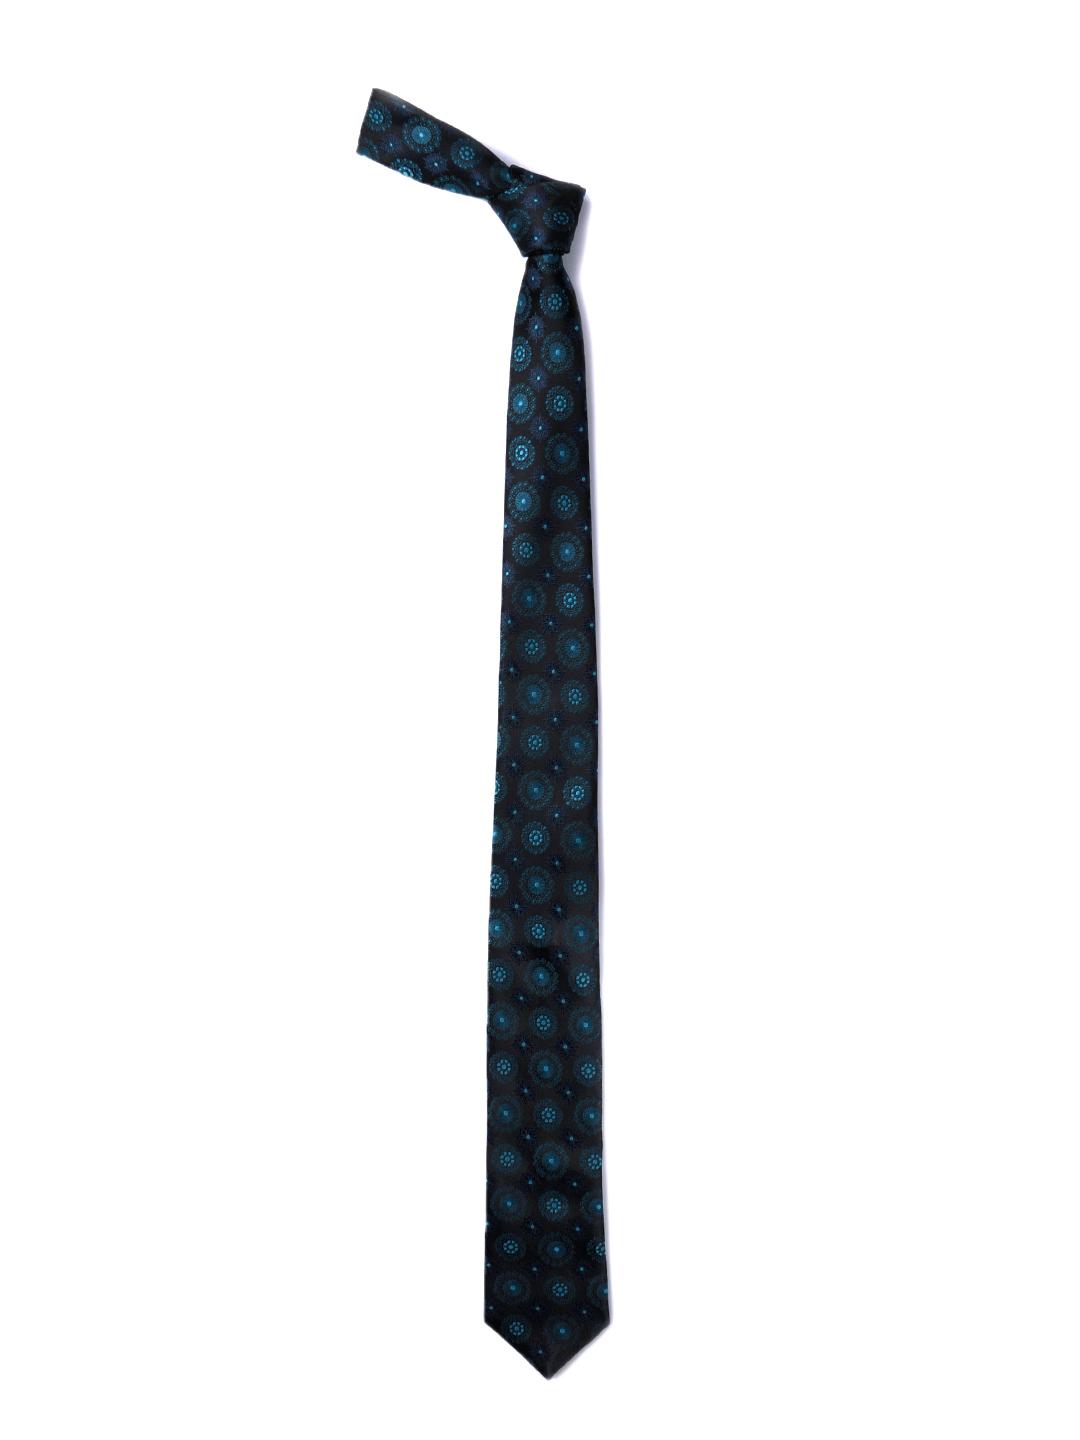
Reid & Taylor Men Black Tie
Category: Accessories / Ties / Ties
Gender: Men
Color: Black
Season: Summer 2012
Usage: Formal